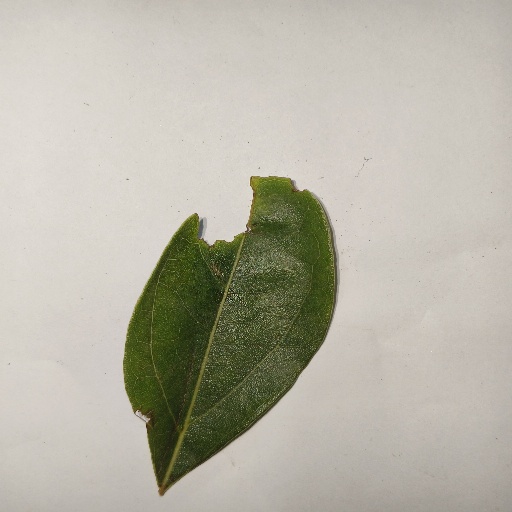
Species: Camphor
Leaf condition: Shot Hole